Google Nexus

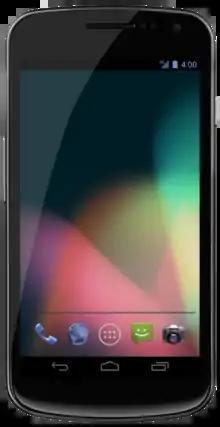
Galaxy Nexus

The Galaxy Nexus, again manufactured by Samsung, was released in November 2011 (GSM version, US version released on December 15, 2011) to coincide with the release of Android 4.0 Ice Cream Sandwich. The device support was ended after 4.3 Jelly Bean and no longer receives updates from Google. This device is known in Brazil as Galaxy X due to a trademark on the "Nexus" brand. It is also the last Nexus device to have a removable battery.